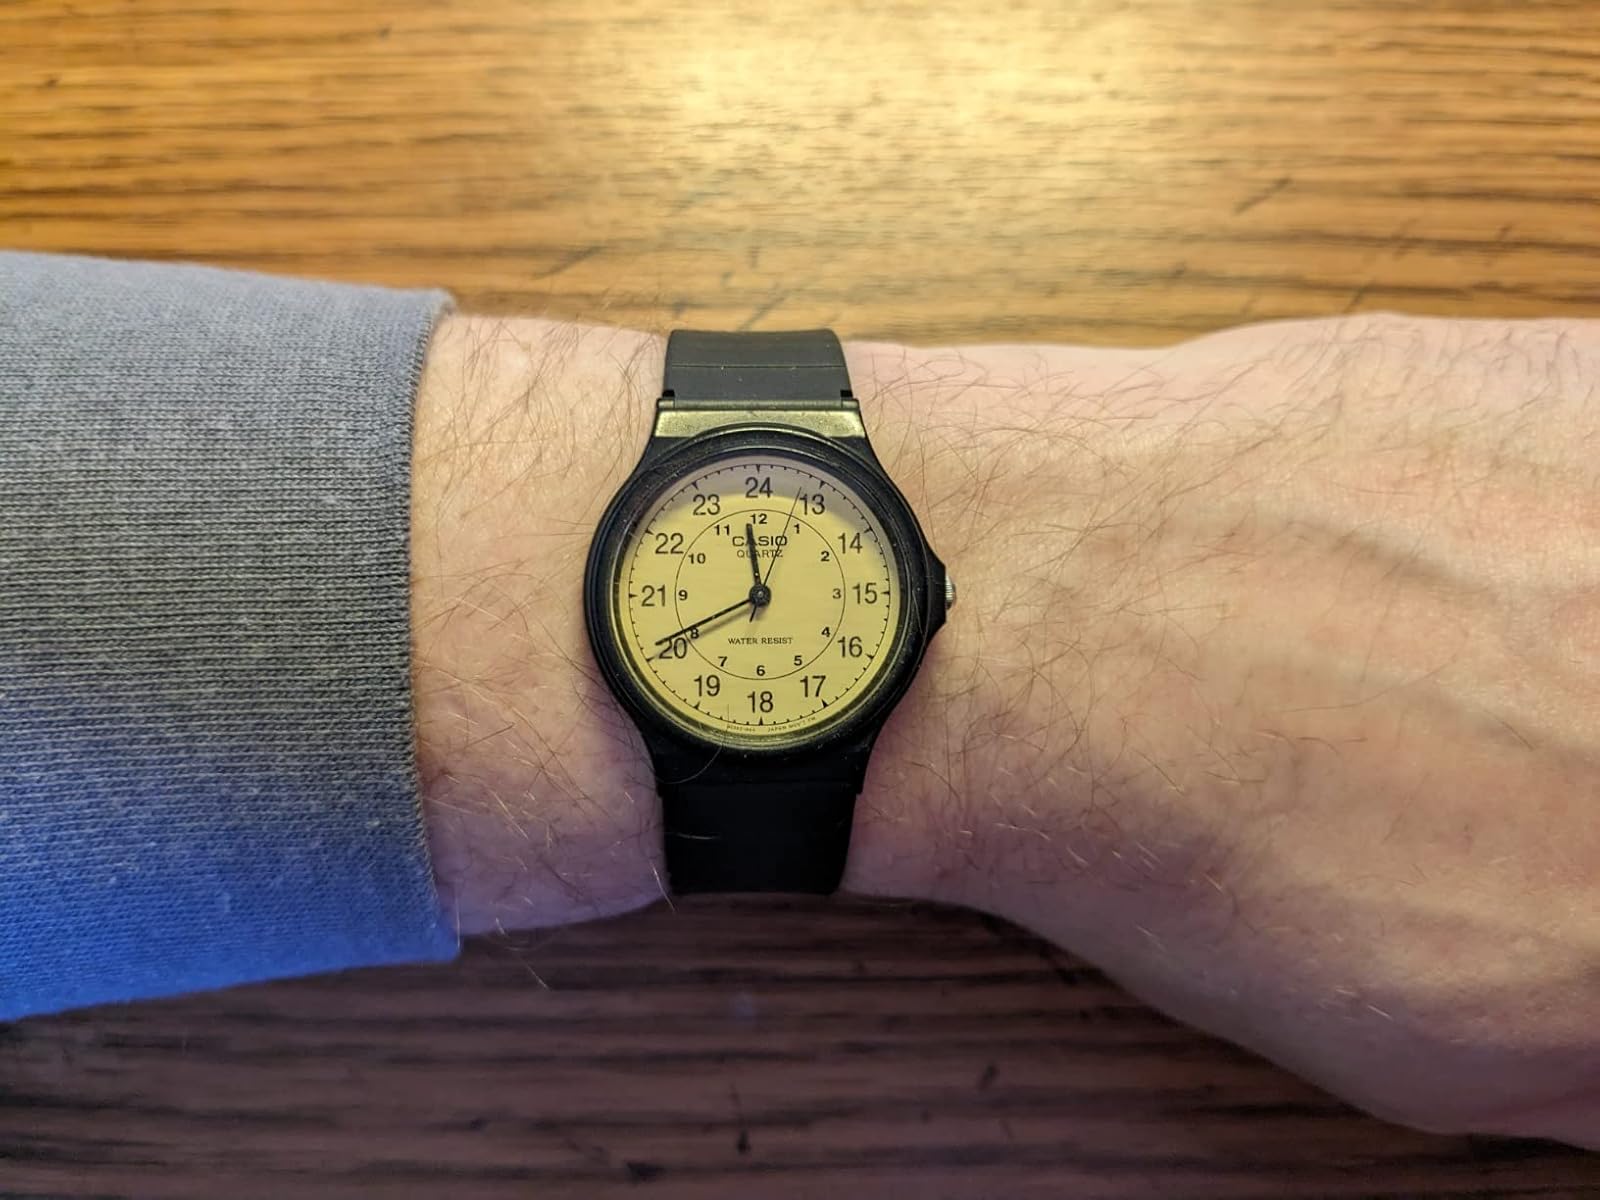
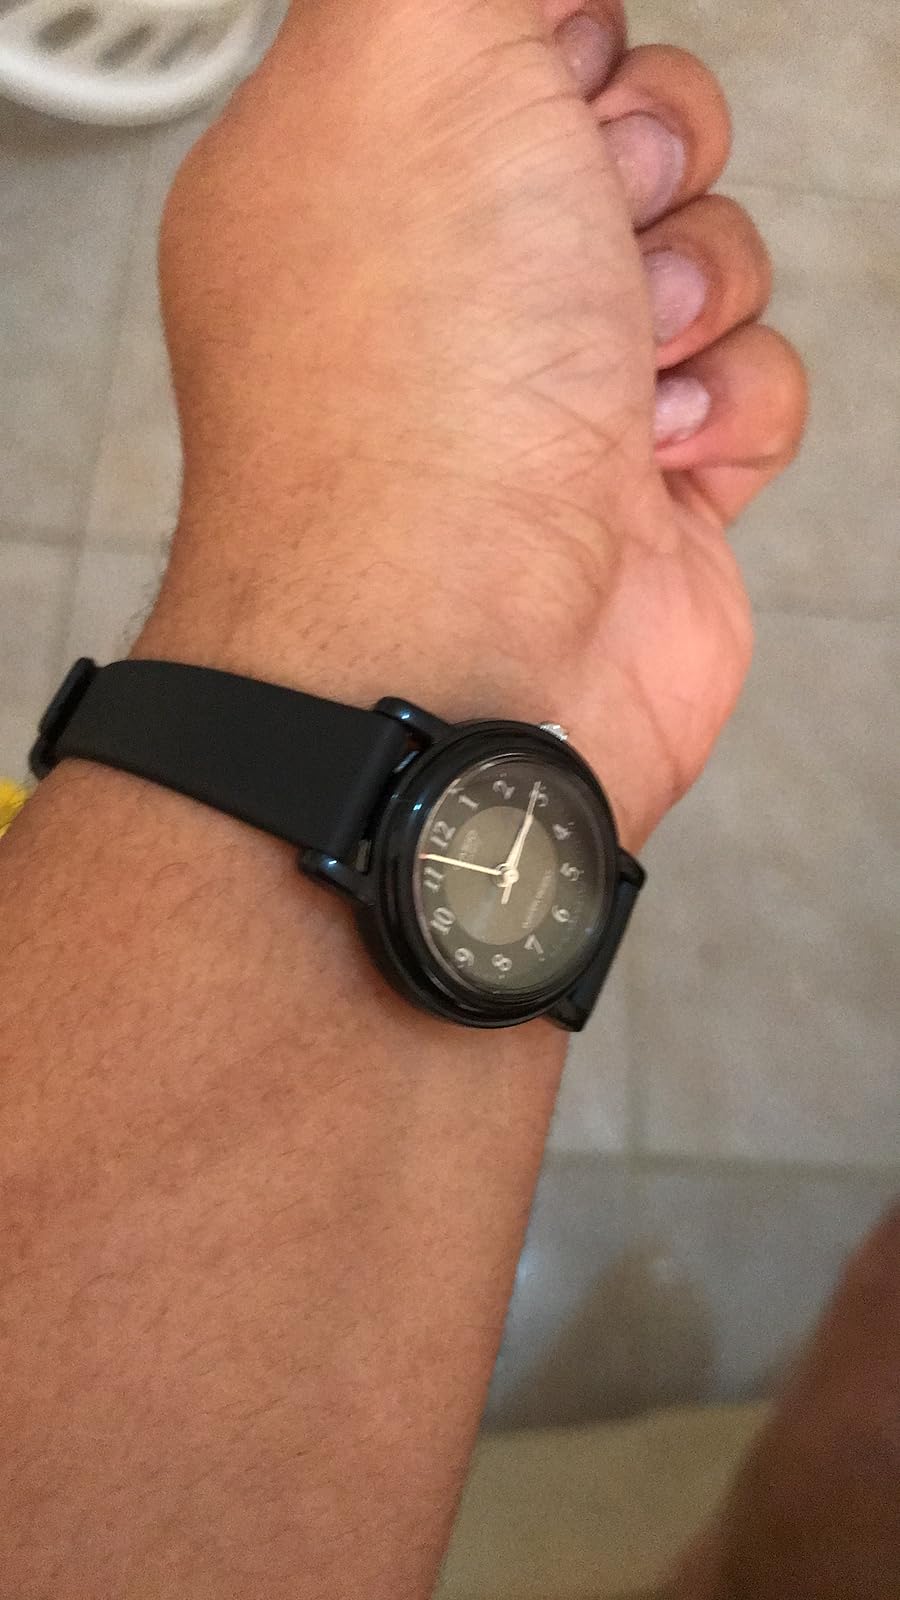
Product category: accessories_watch
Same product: no